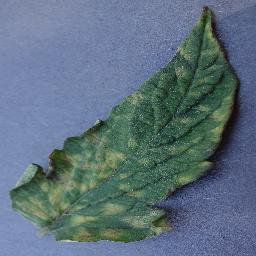
Label: Tomato___Leaf_Mold